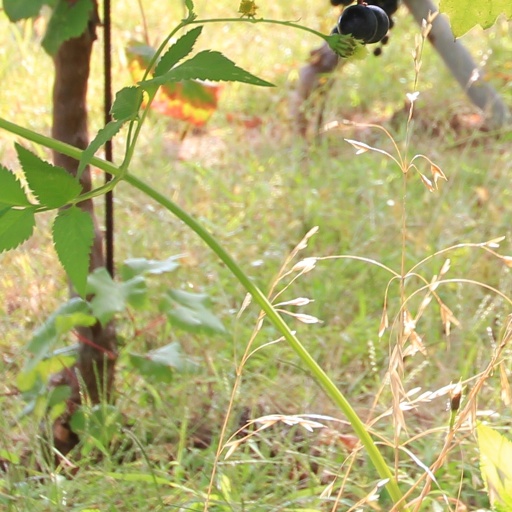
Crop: grape